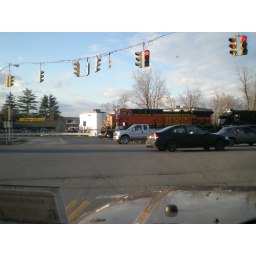
Ithaca rush hour traffic, with train and red lights in both directions, as well as cars and trucks ignoring the red lights.